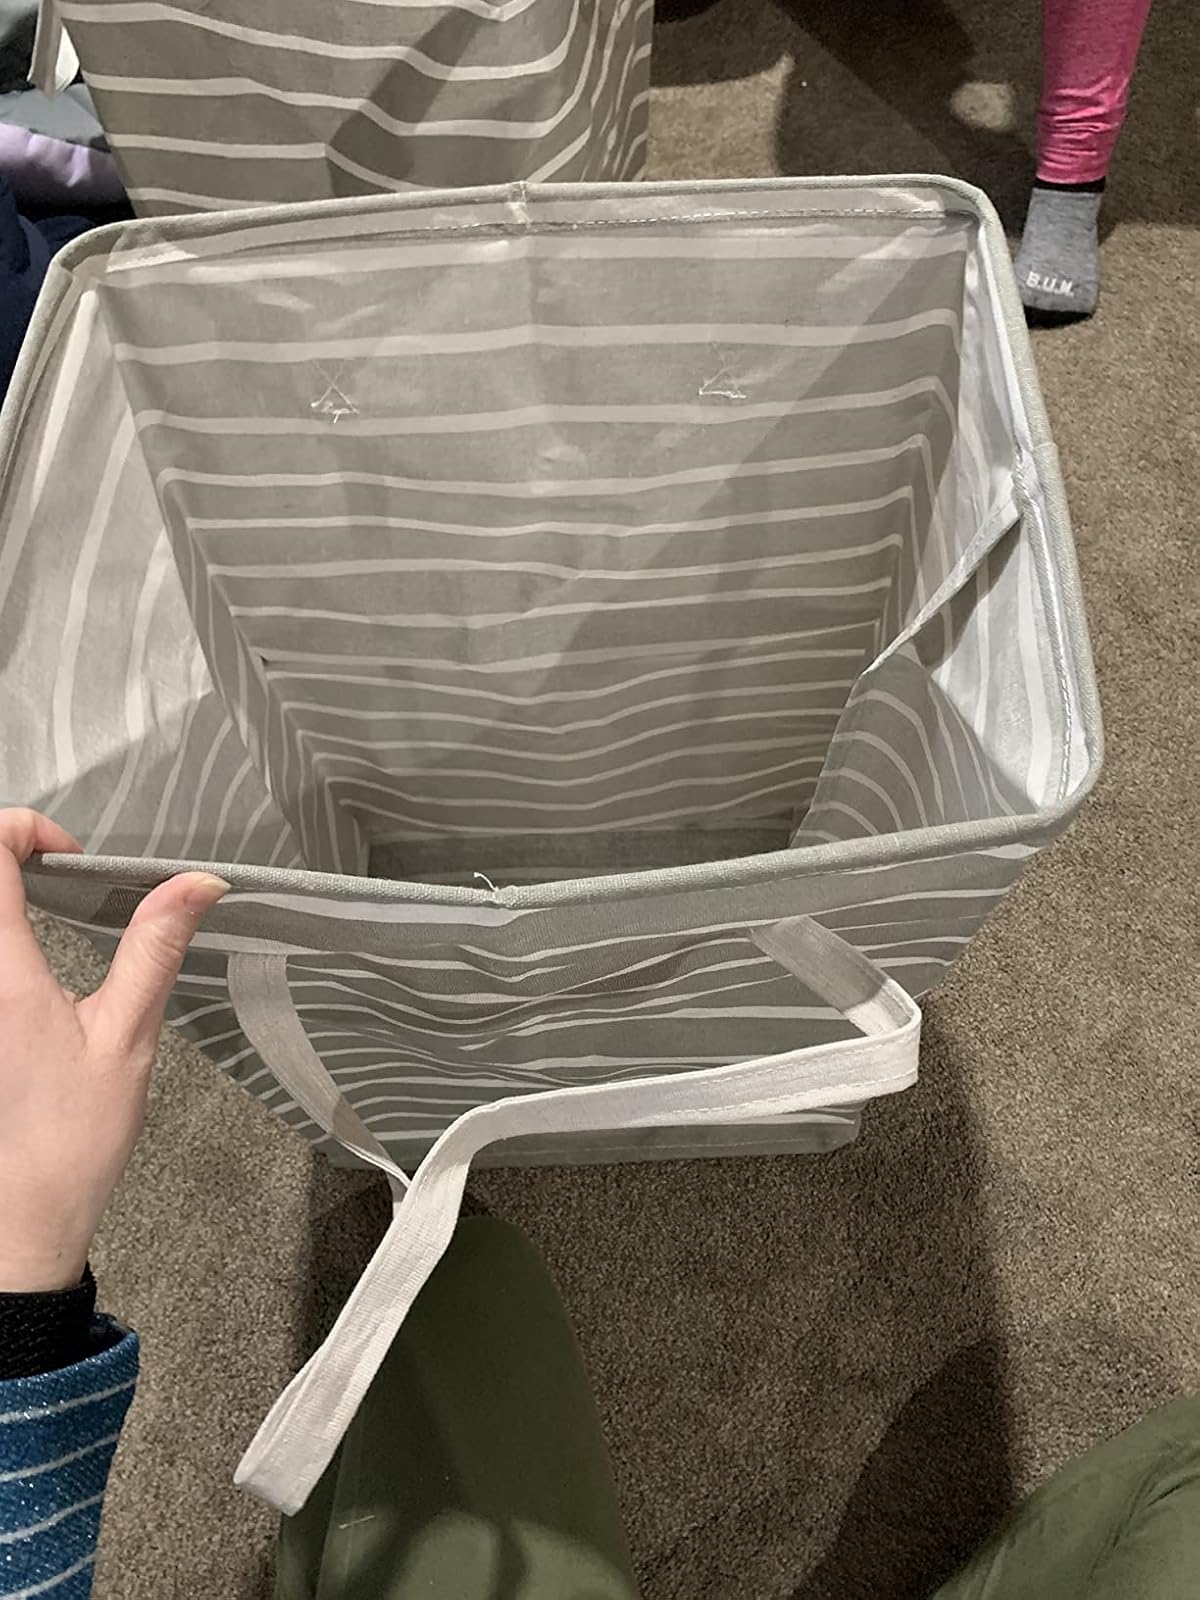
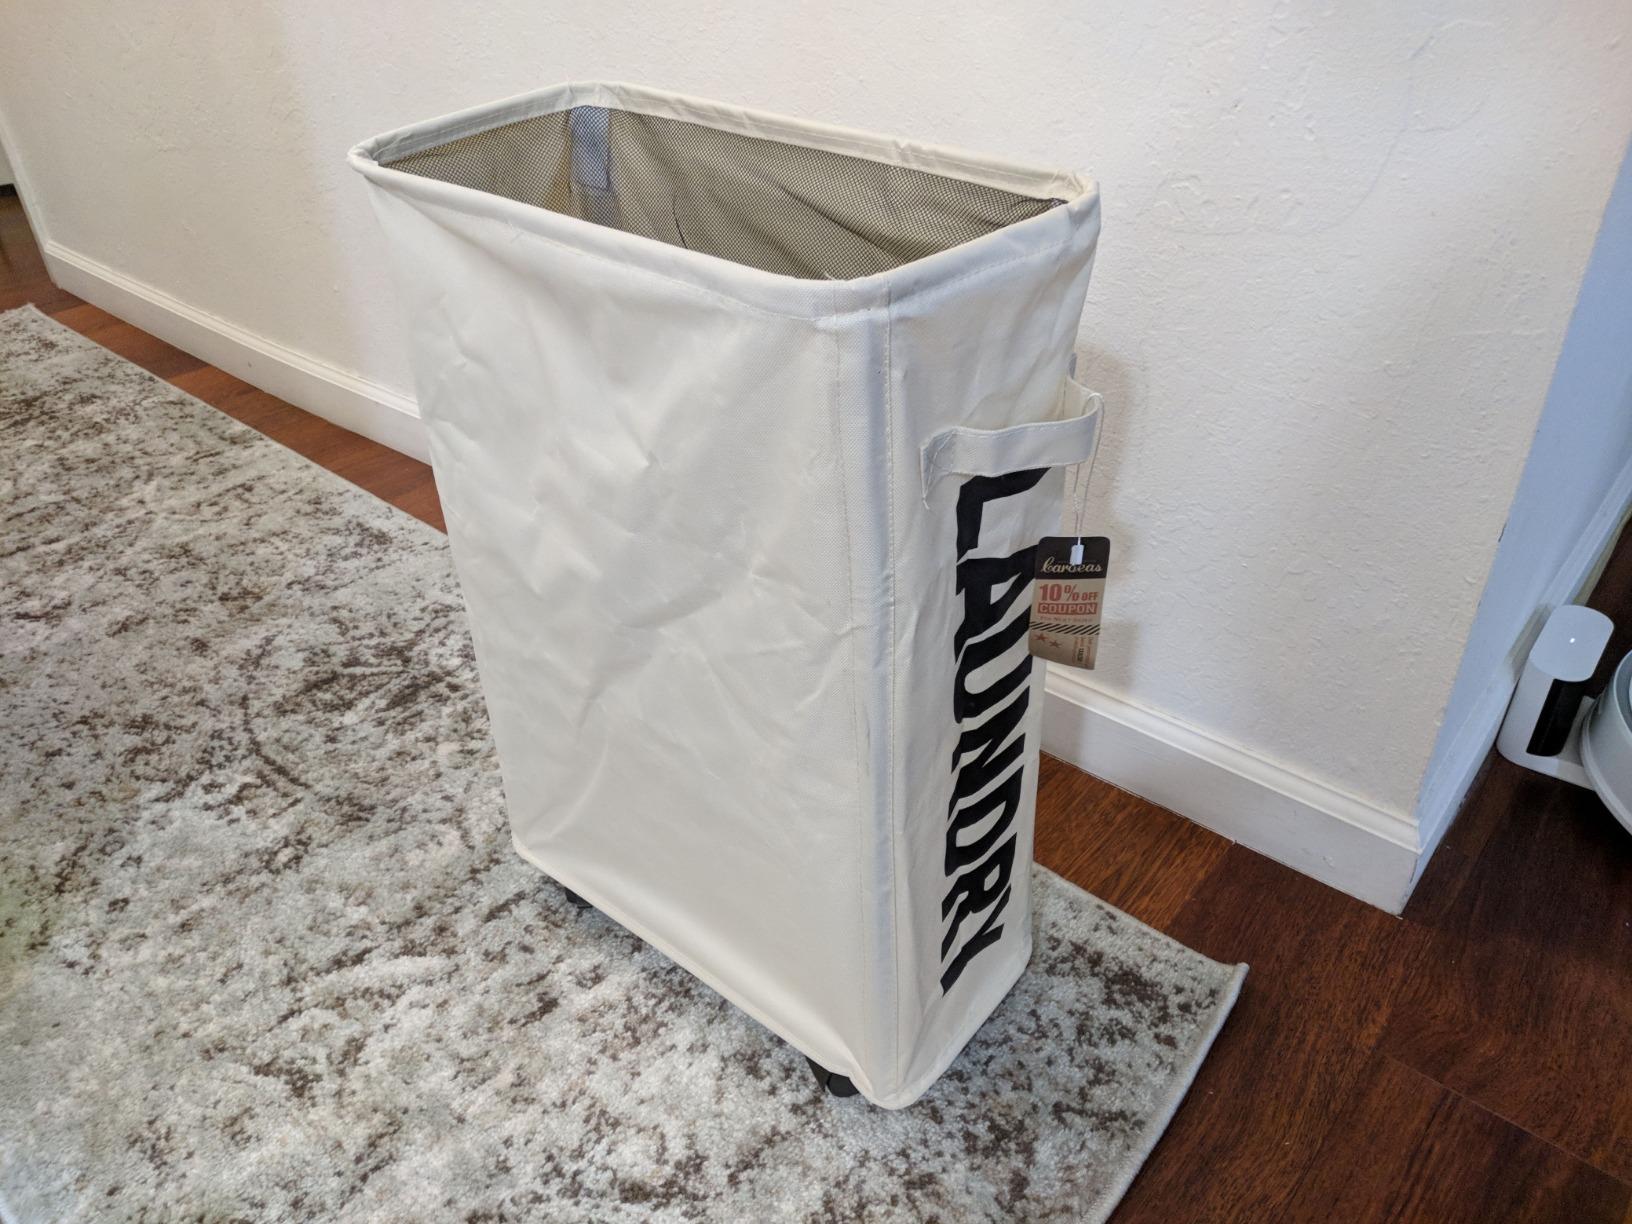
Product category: items_hamper
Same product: no